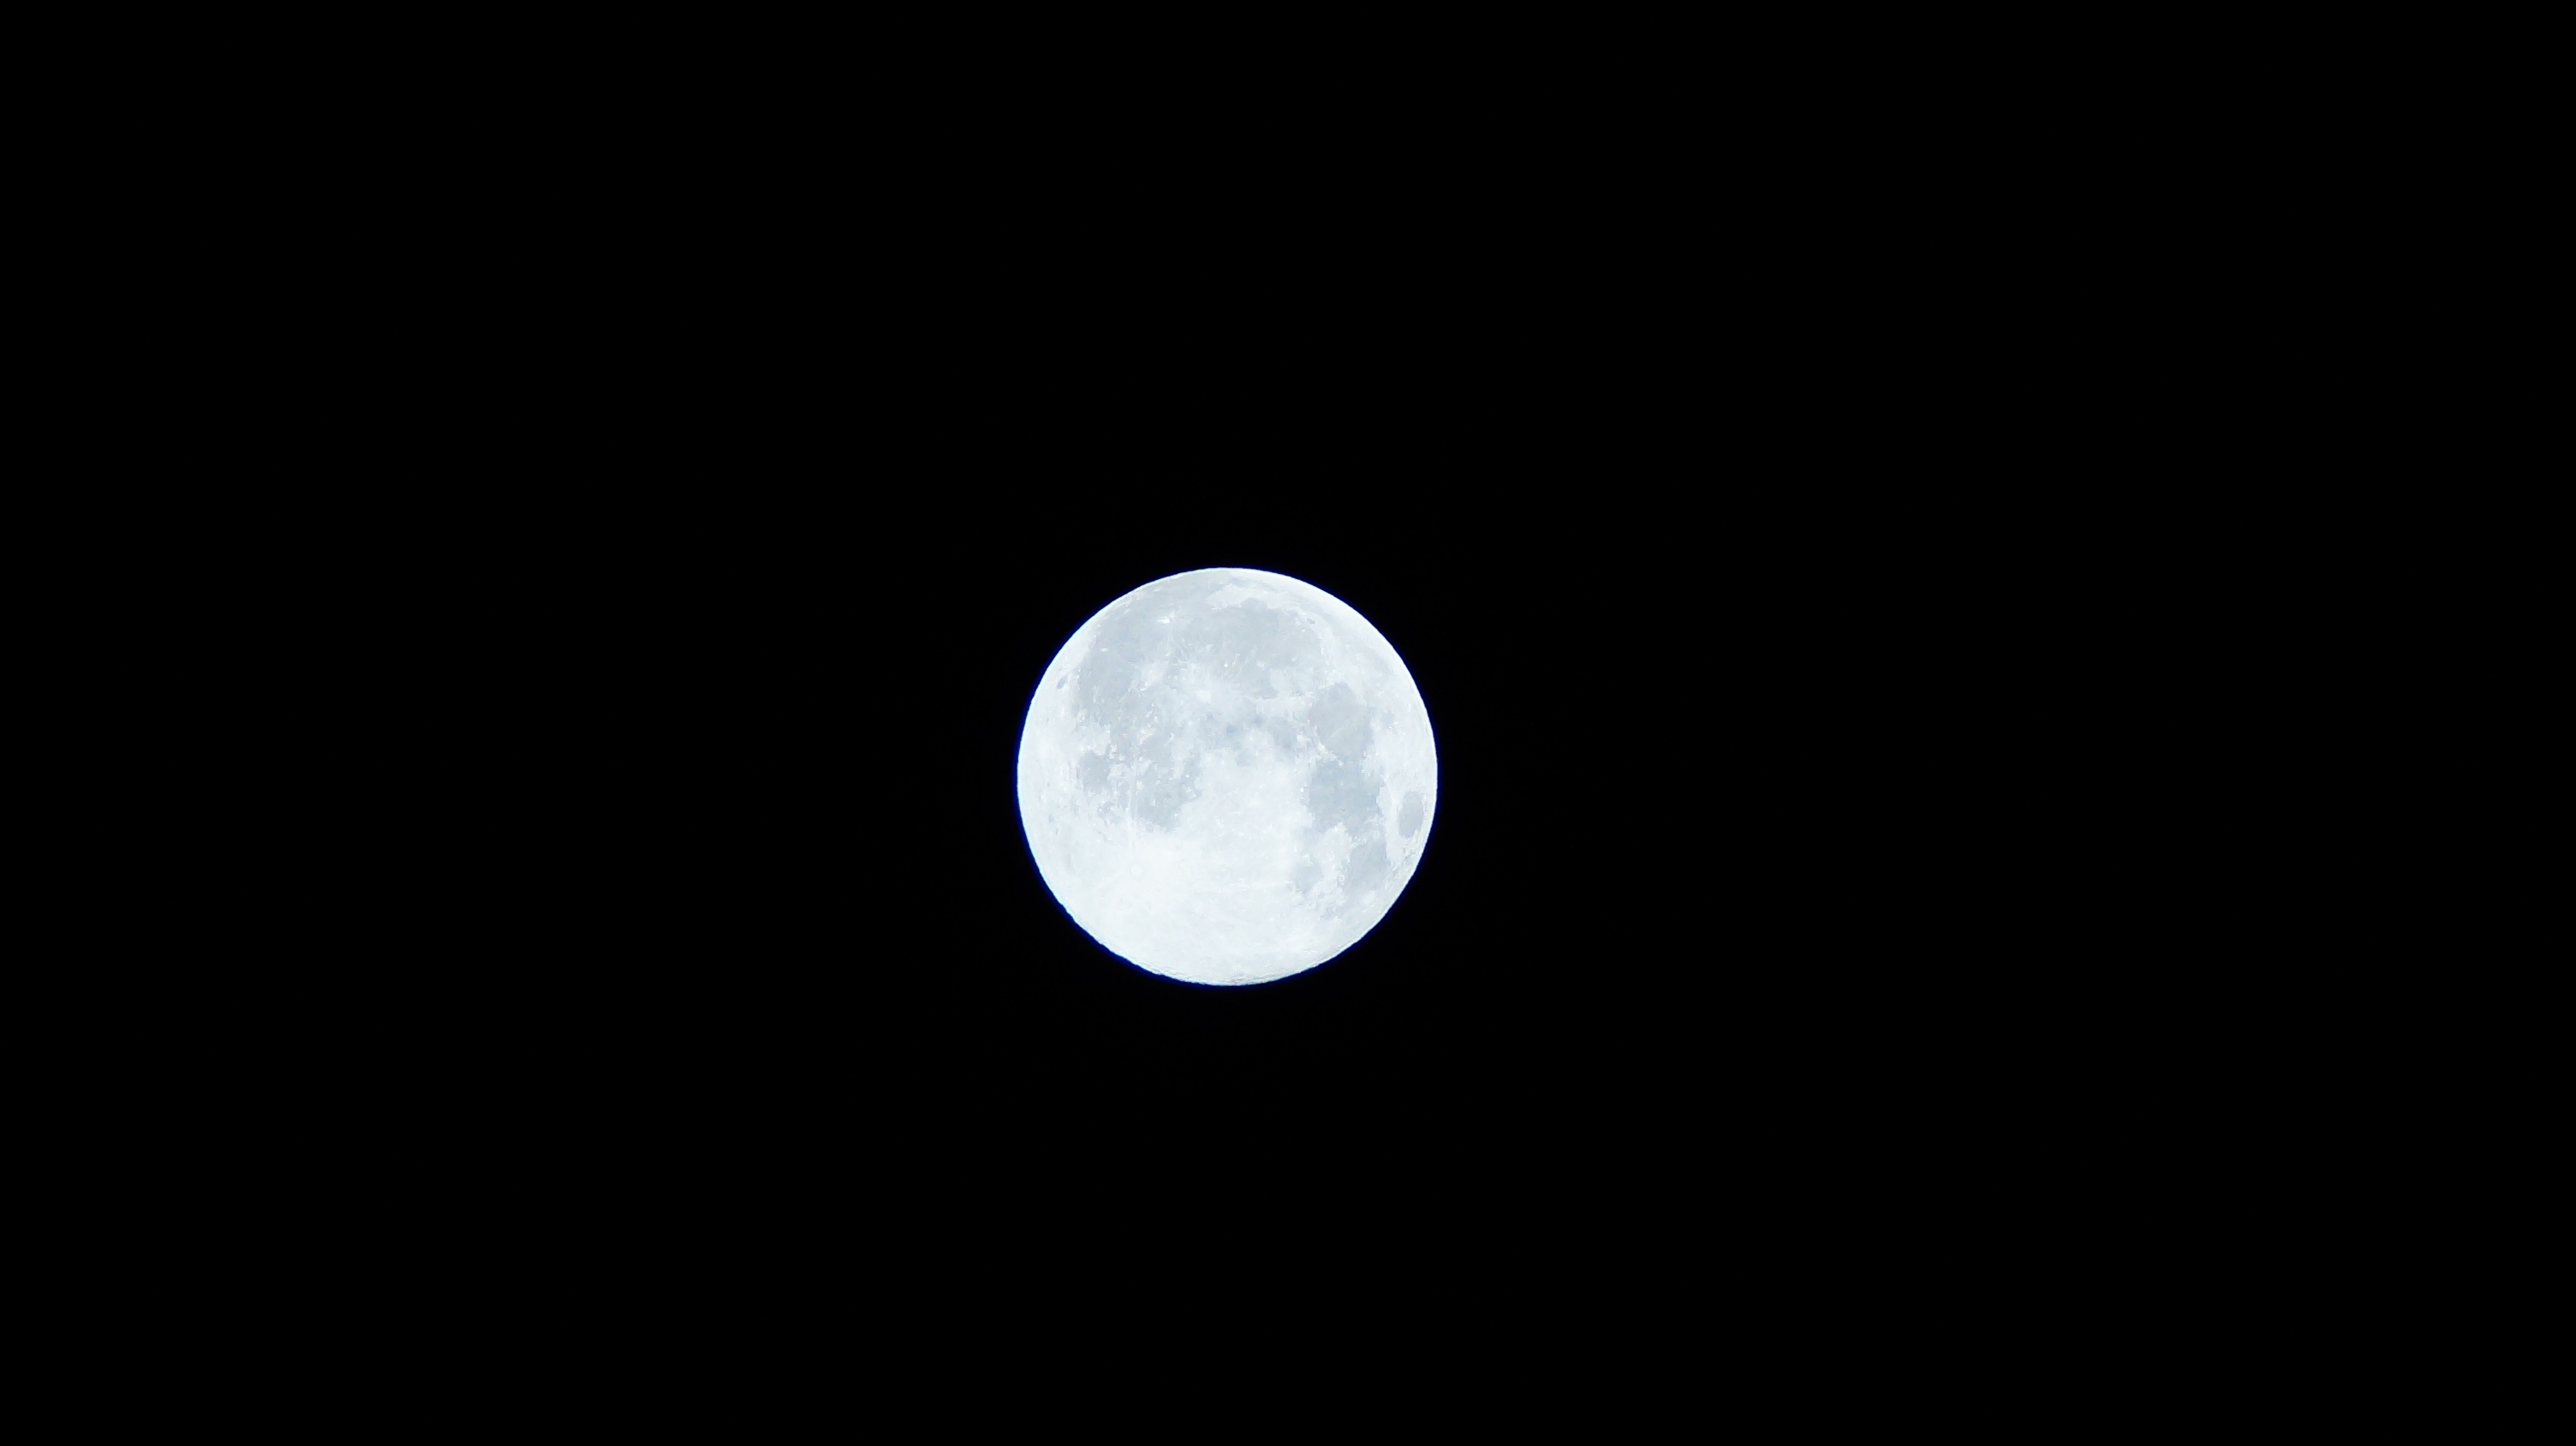
black and white, night, atmosphere, moon, full moon, moonlight, circle, night view, superman, moonlit night, astronomical object, celestial event